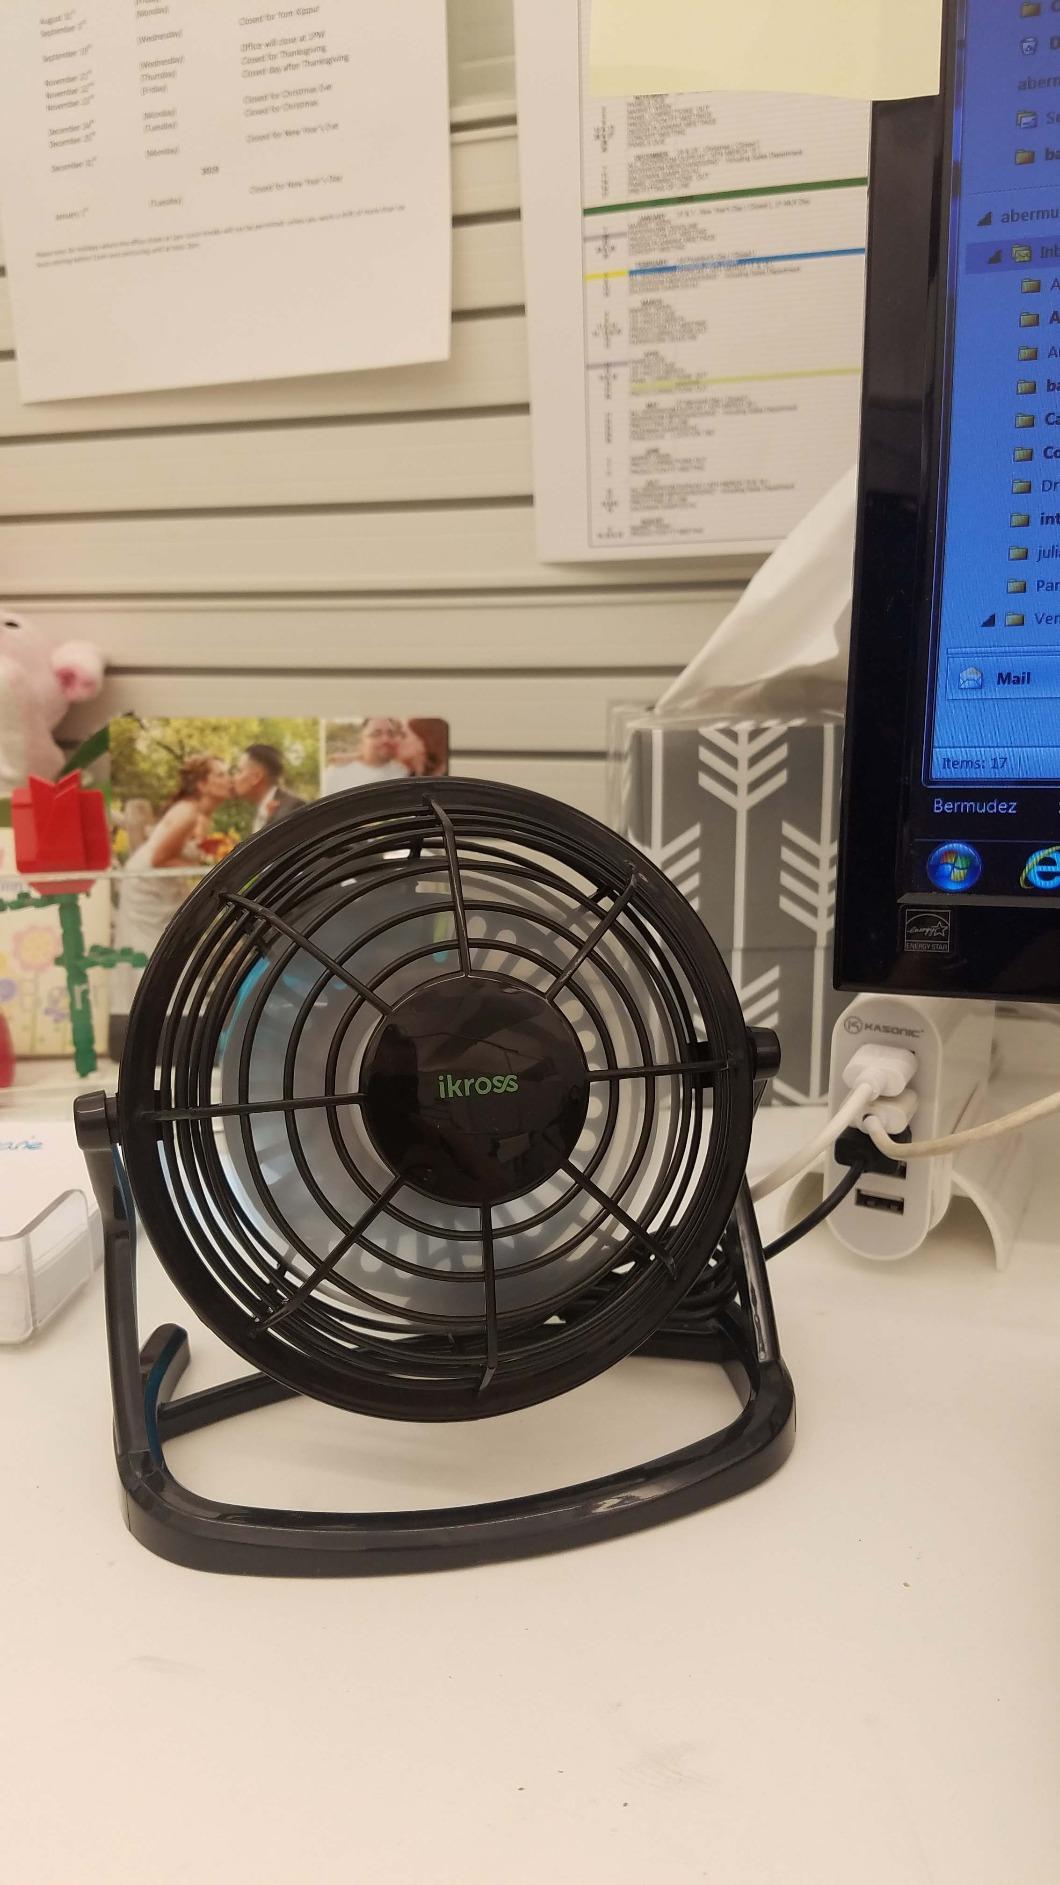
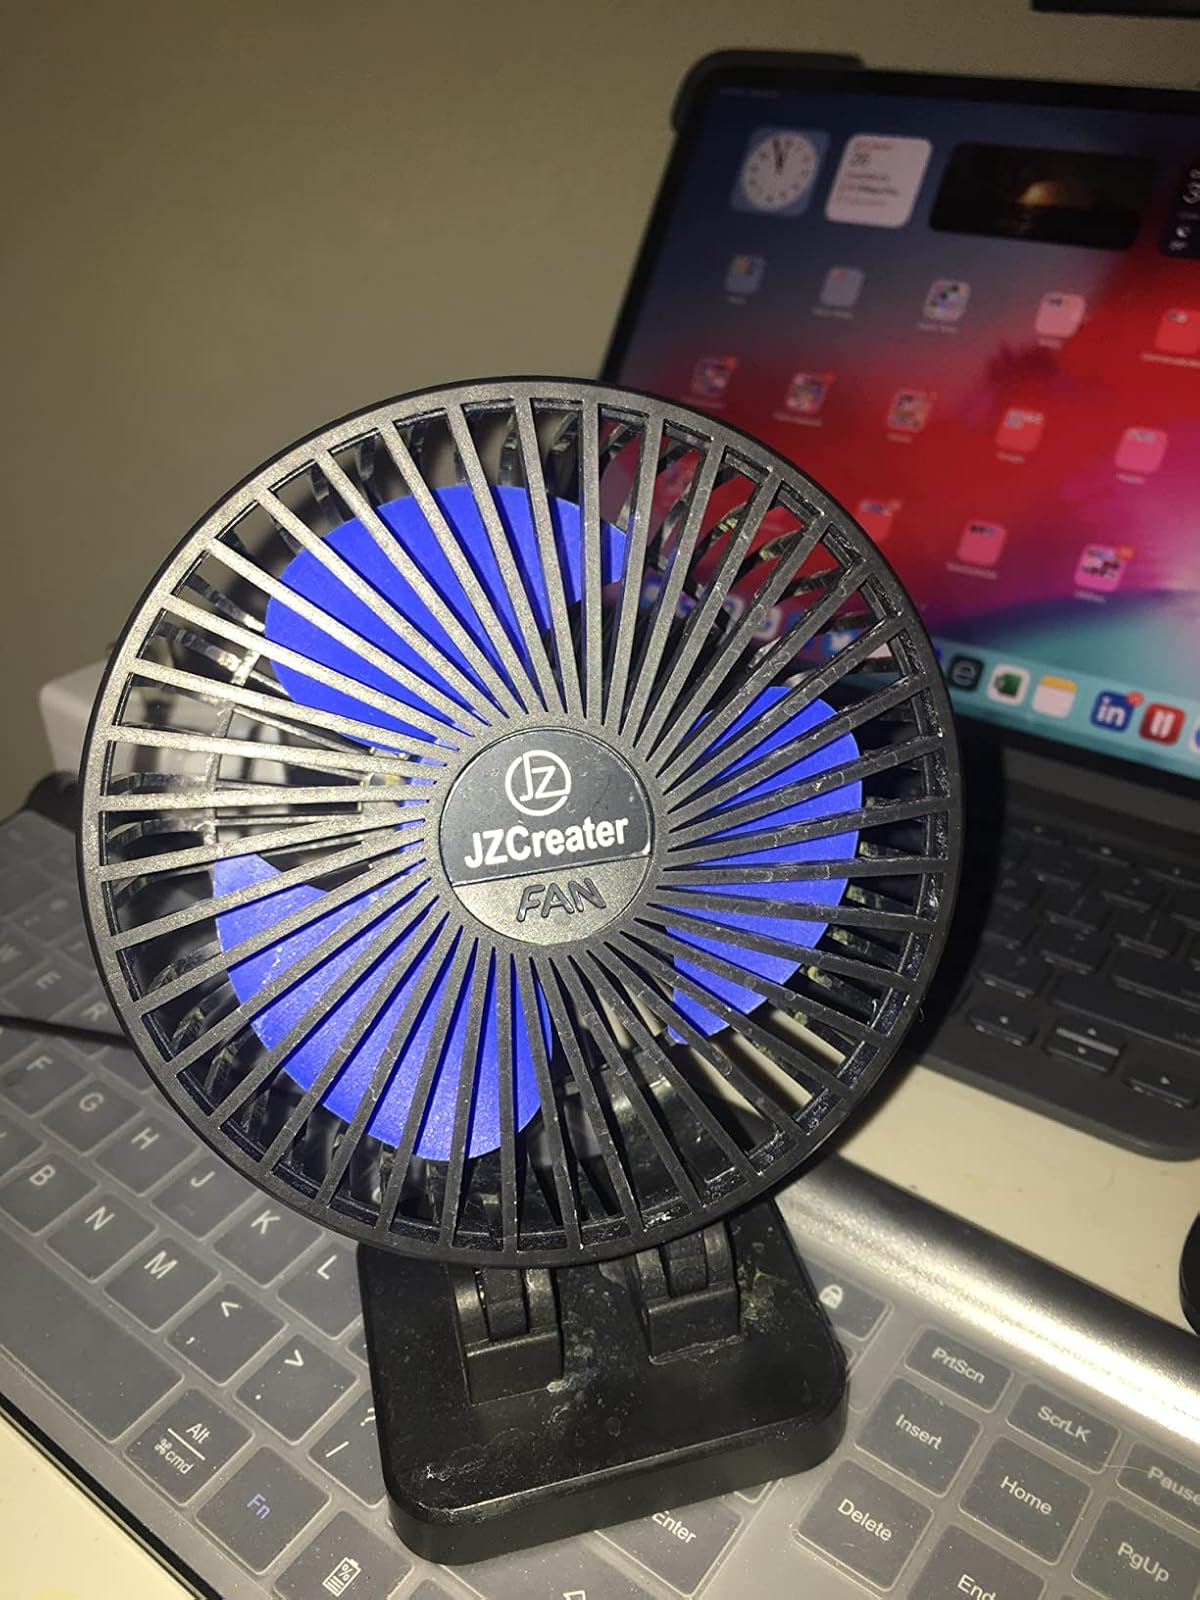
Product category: fan
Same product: no